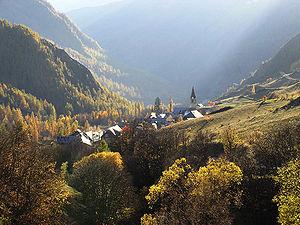
Saint-Paul-sur-Ubaye est une commune française, frontalière avec l'Italie, située dans le département des Alpes-de-Haute-Provence en région Provence-Alpes-Côte d'Azur.